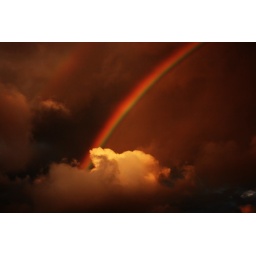
pot of gold in the sky